Enzie railway station

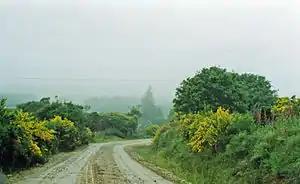
The site of Enzie station

Enzie railway station was a station which served the hamlet of Enzie, in the Scottish county of Moray. It was served by trains on the Buckie and Portessie Branch north of Keith. The latter station is now the nearest to Enzie.